National Gallery of Zimbabwe

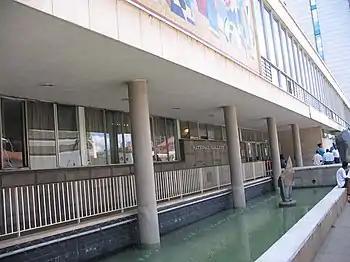

The National Gallery of Zimbabwe (NGZ) is a gallery in Harare, Zimbabwe, dedicated to the presentation and conservation of Zimbabwe's contemporary art and visual heritage. The original National Gallery of Rhodesia was designed and directed by Frank McEwen, a British citizen credited with bringing Shona Sculpture to the spotlight.